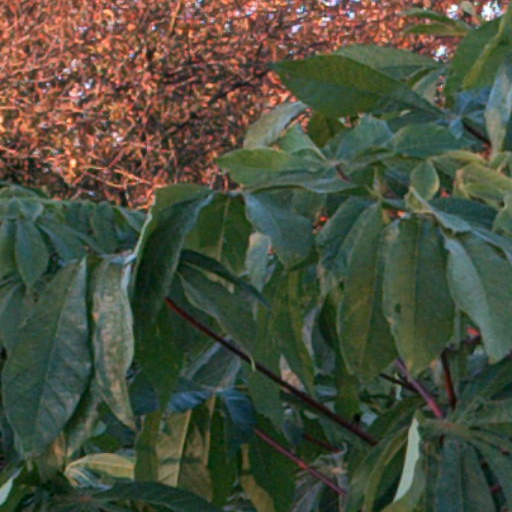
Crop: cassava